Ford Taurus

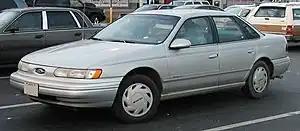
1994–1995 Ford Taurus sedan

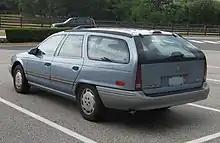
1992 Ford Taurus wagon

The Taurus received its first redesign in late 1991 for the 1992 model year, using the same chassis and with revisions to every exterior body panel other than the doors — largely as major facelift to the first generation design, gaining several inches in length and over 200 pounds in curb weight, and marketed solely with V6 engines and automatic transmissions. The Taurus SHO made its return, with an automatic transmission option joining the manual transmission.